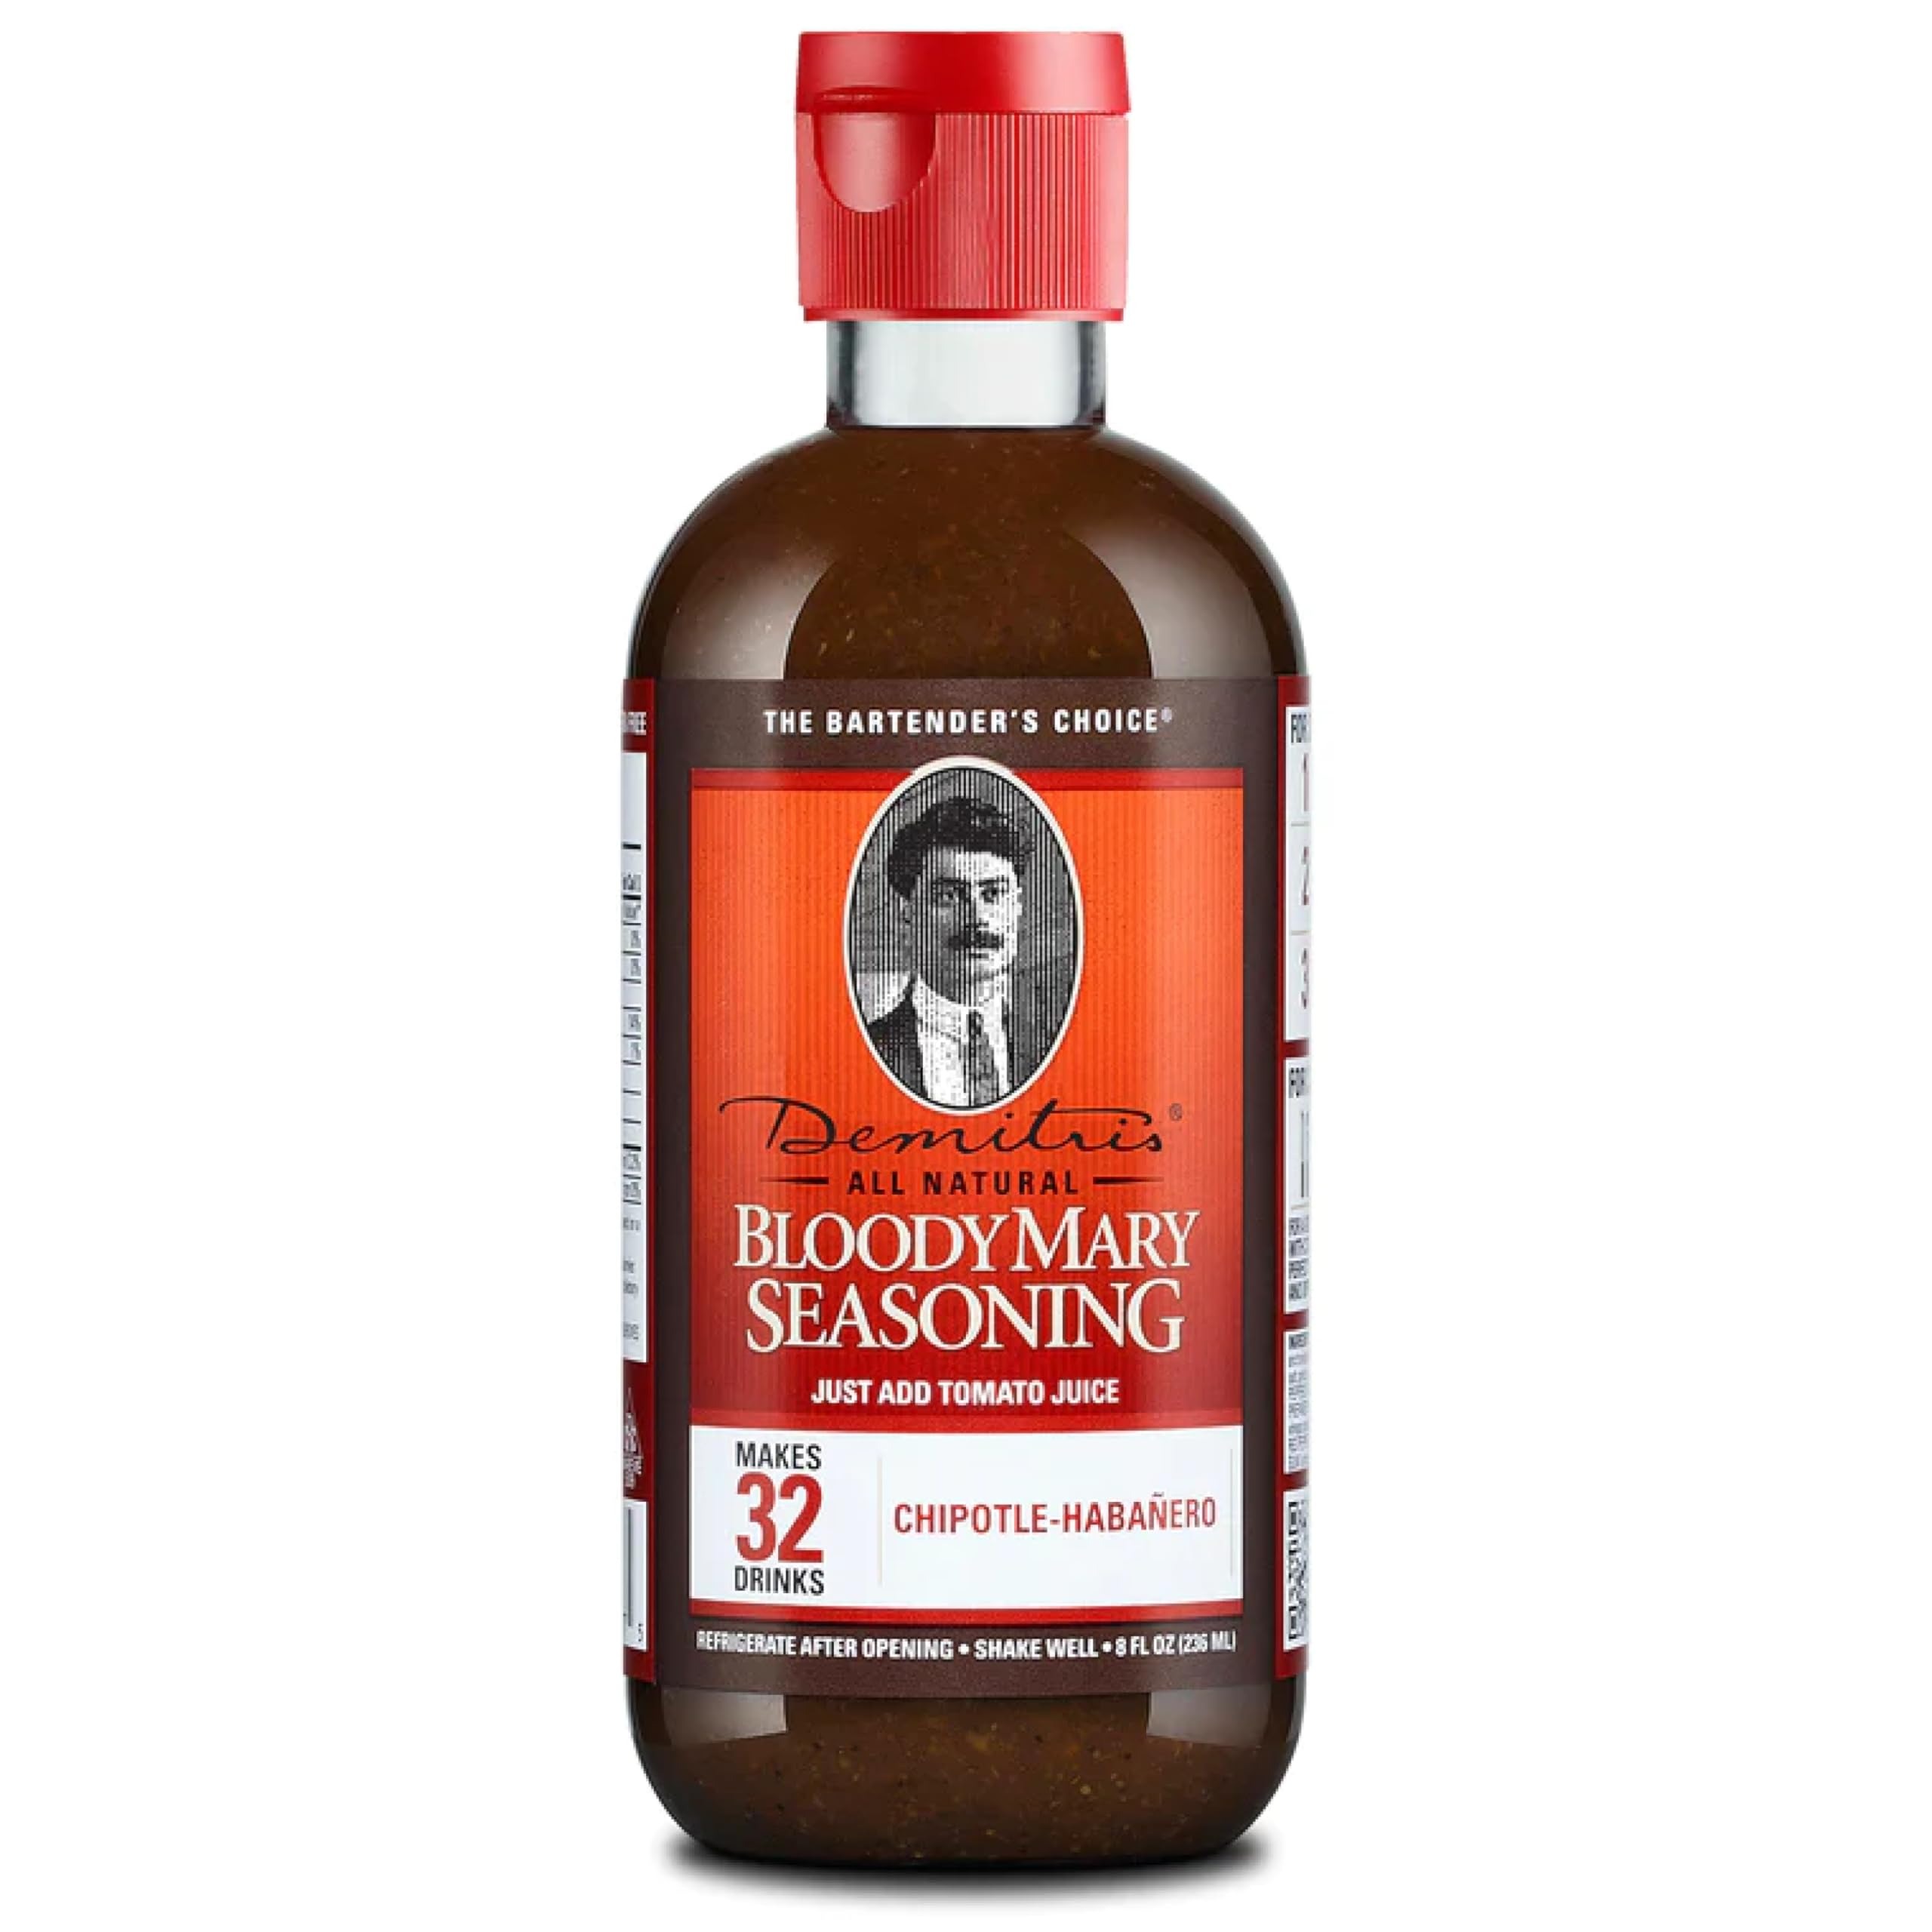
Item Name: Demitris Chipotle Habanero Bloody Mary Seasoning Mix, 8 Fluid Ounce
Product Description: Demitri's Chipotle Habanero Bloody Mary Seasoning Mix 8 oz
Value: 1.0
Unit: Fl Oz

Price: 16.18